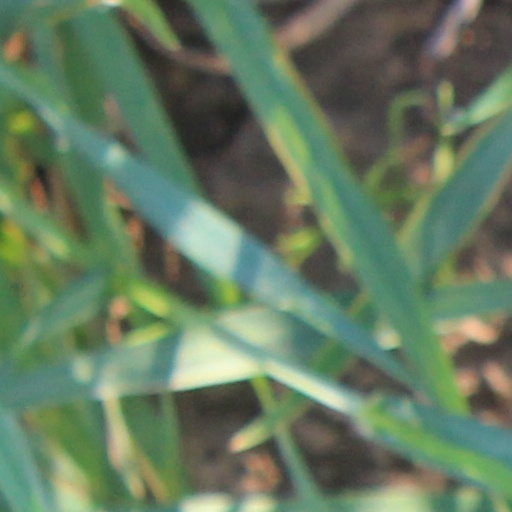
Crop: wheat